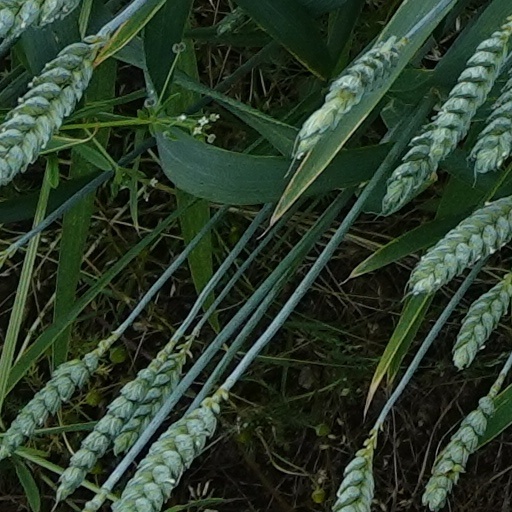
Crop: wheat